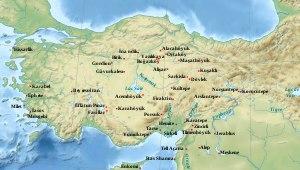
Les Hittites sont un peuple ayant vécu en Anatolie au IIᵉ millénaire av. J.-C. Ils doivent leur nom à la région dans laquelle ils ont établi leur royaume principal, le Hatti, situé en Anatolie centrale autour de leur capitale, Hattusa. C'est à compter de la seconde moitié du XVIIᵉ siècle avant notre ère un des plus puissants royaumes du Moyen-Orient, dominant l'Anatolie jusqu'aux alentours de 1200 av. J.-C. Au XIVᵉ siècle avant notre ère, ils réussissent même à faire passer la majeure partie de la Syrie sous leur coupe, ce qui les met en rivalité avec d'autres puissants royaumes du Moyen-Orient : l'Égypte, le Mittani et l'Assyrie.